Sataniv Castle

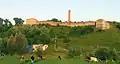
The castle in 2012

Sataniv Castle is a fortress in the rural settlement of Sataniv, Khmelnytskyi Raion, Khmelnytskyi Oblast, Ukraine. It is an architectural monument of national significance.